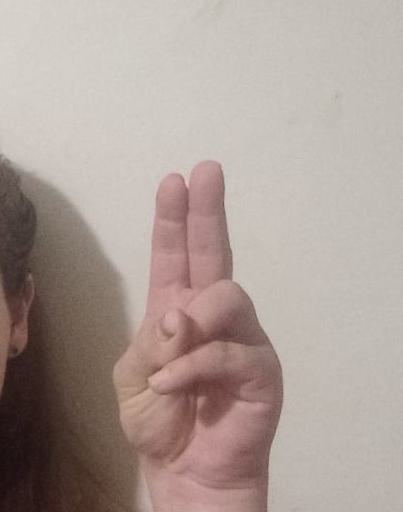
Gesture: two_up